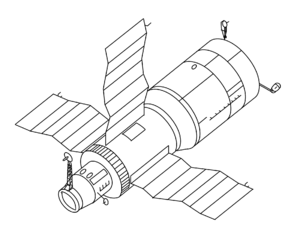
Soyouz T-13 est une mission spatiale soviétique destiné à réparer la station spatiale Saliout 7.